Trail of the Ancients

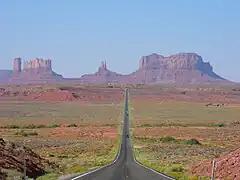
Monument Valley

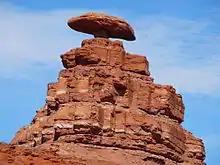
Mexican Hat

The byway heads south on Utah State Route 95 atop Cedar Mesa, passing the Grand Gulch Primitive Area and the eastern reaches of Glen Canyon National Recreation Area, before descending the plateau at Moki Dugway and entering the Valley of the Gods. A few miles through the valley is the turnoff for Goosenecks State Park, just outside the town of Mexican Hat.